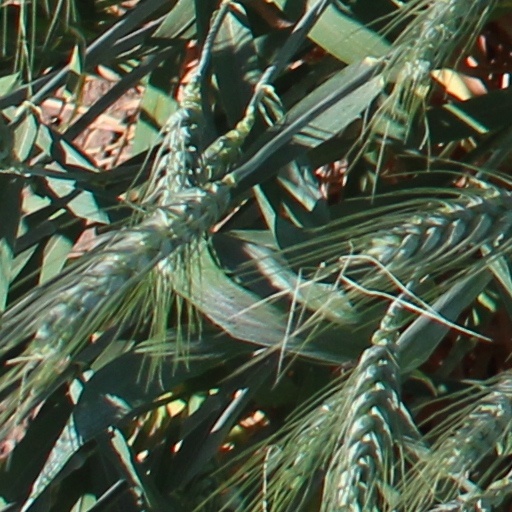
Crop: wheat